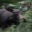
Label: deer